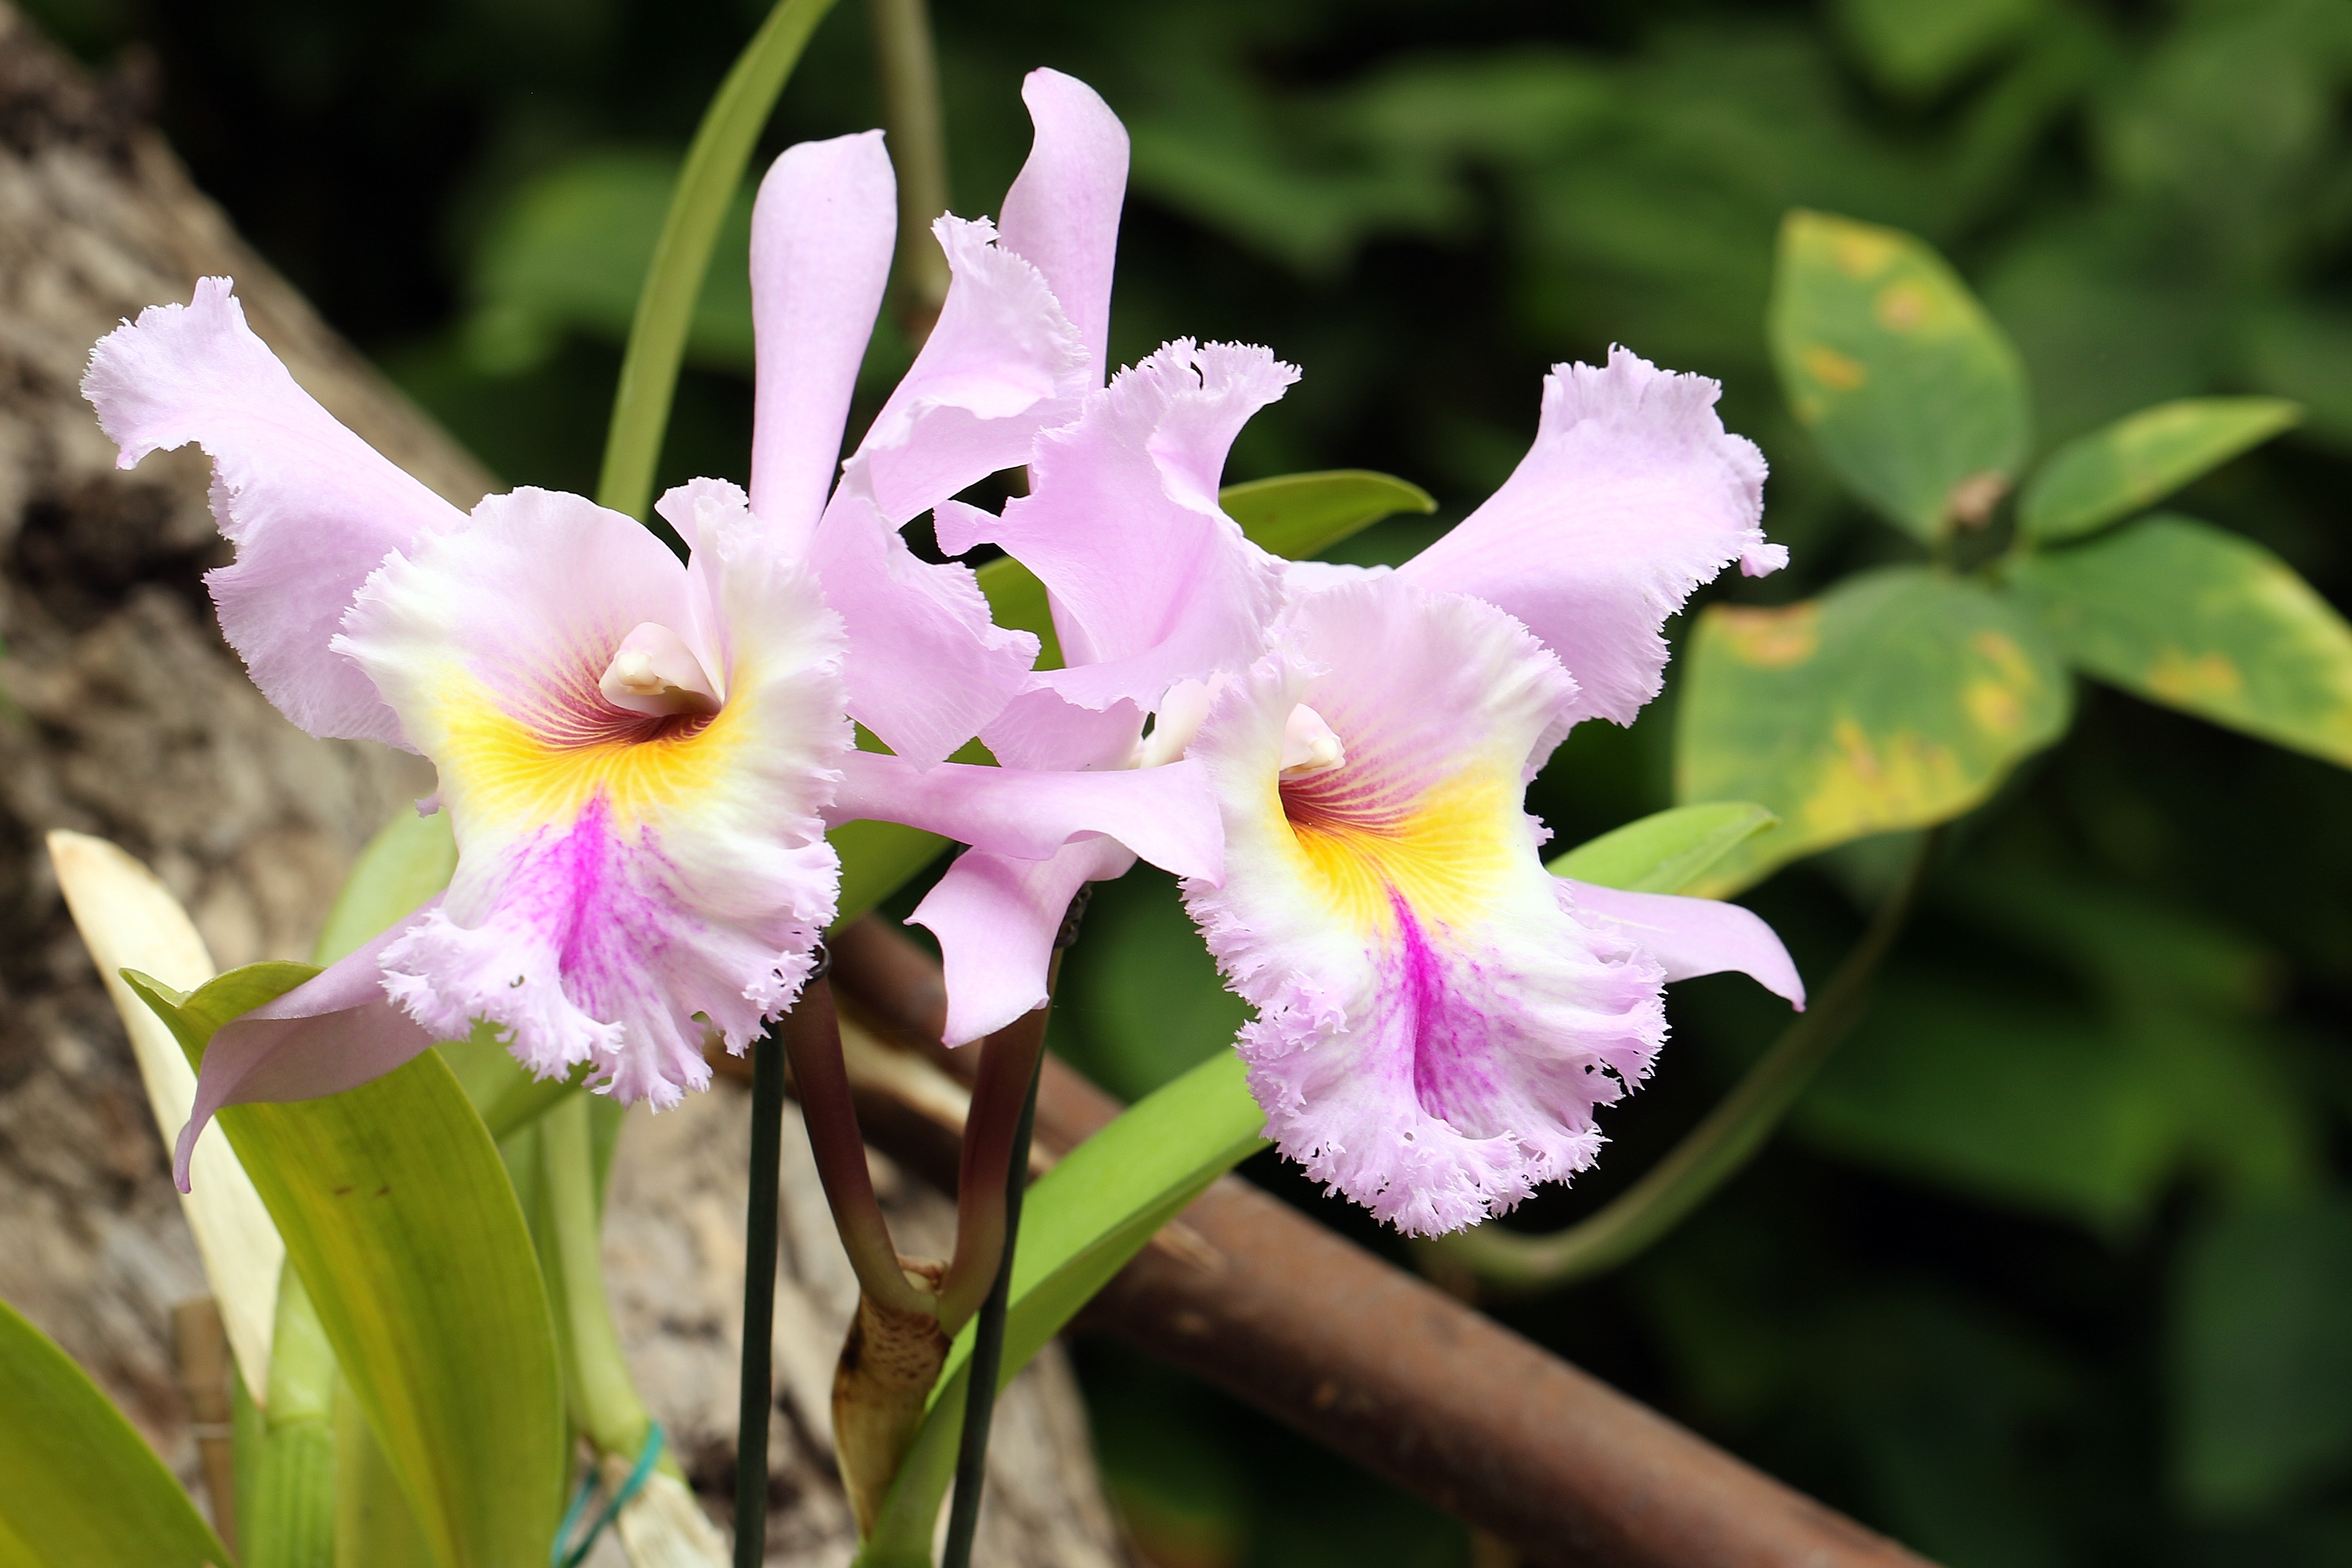
plant, flower, petal, spring, closeup, pink, flora, orchid, exotic, orchis, gentle, flowering plant, flower room, flower petals, cattleya, oriental flower, christmas orchid, cattleya labiata, storczykarnia, terrestrial plant, orchids of the philippines